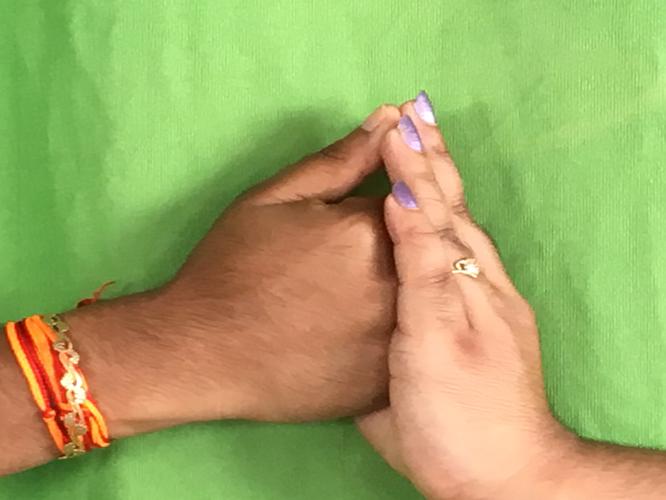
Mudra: Shanka
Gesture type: double_hand